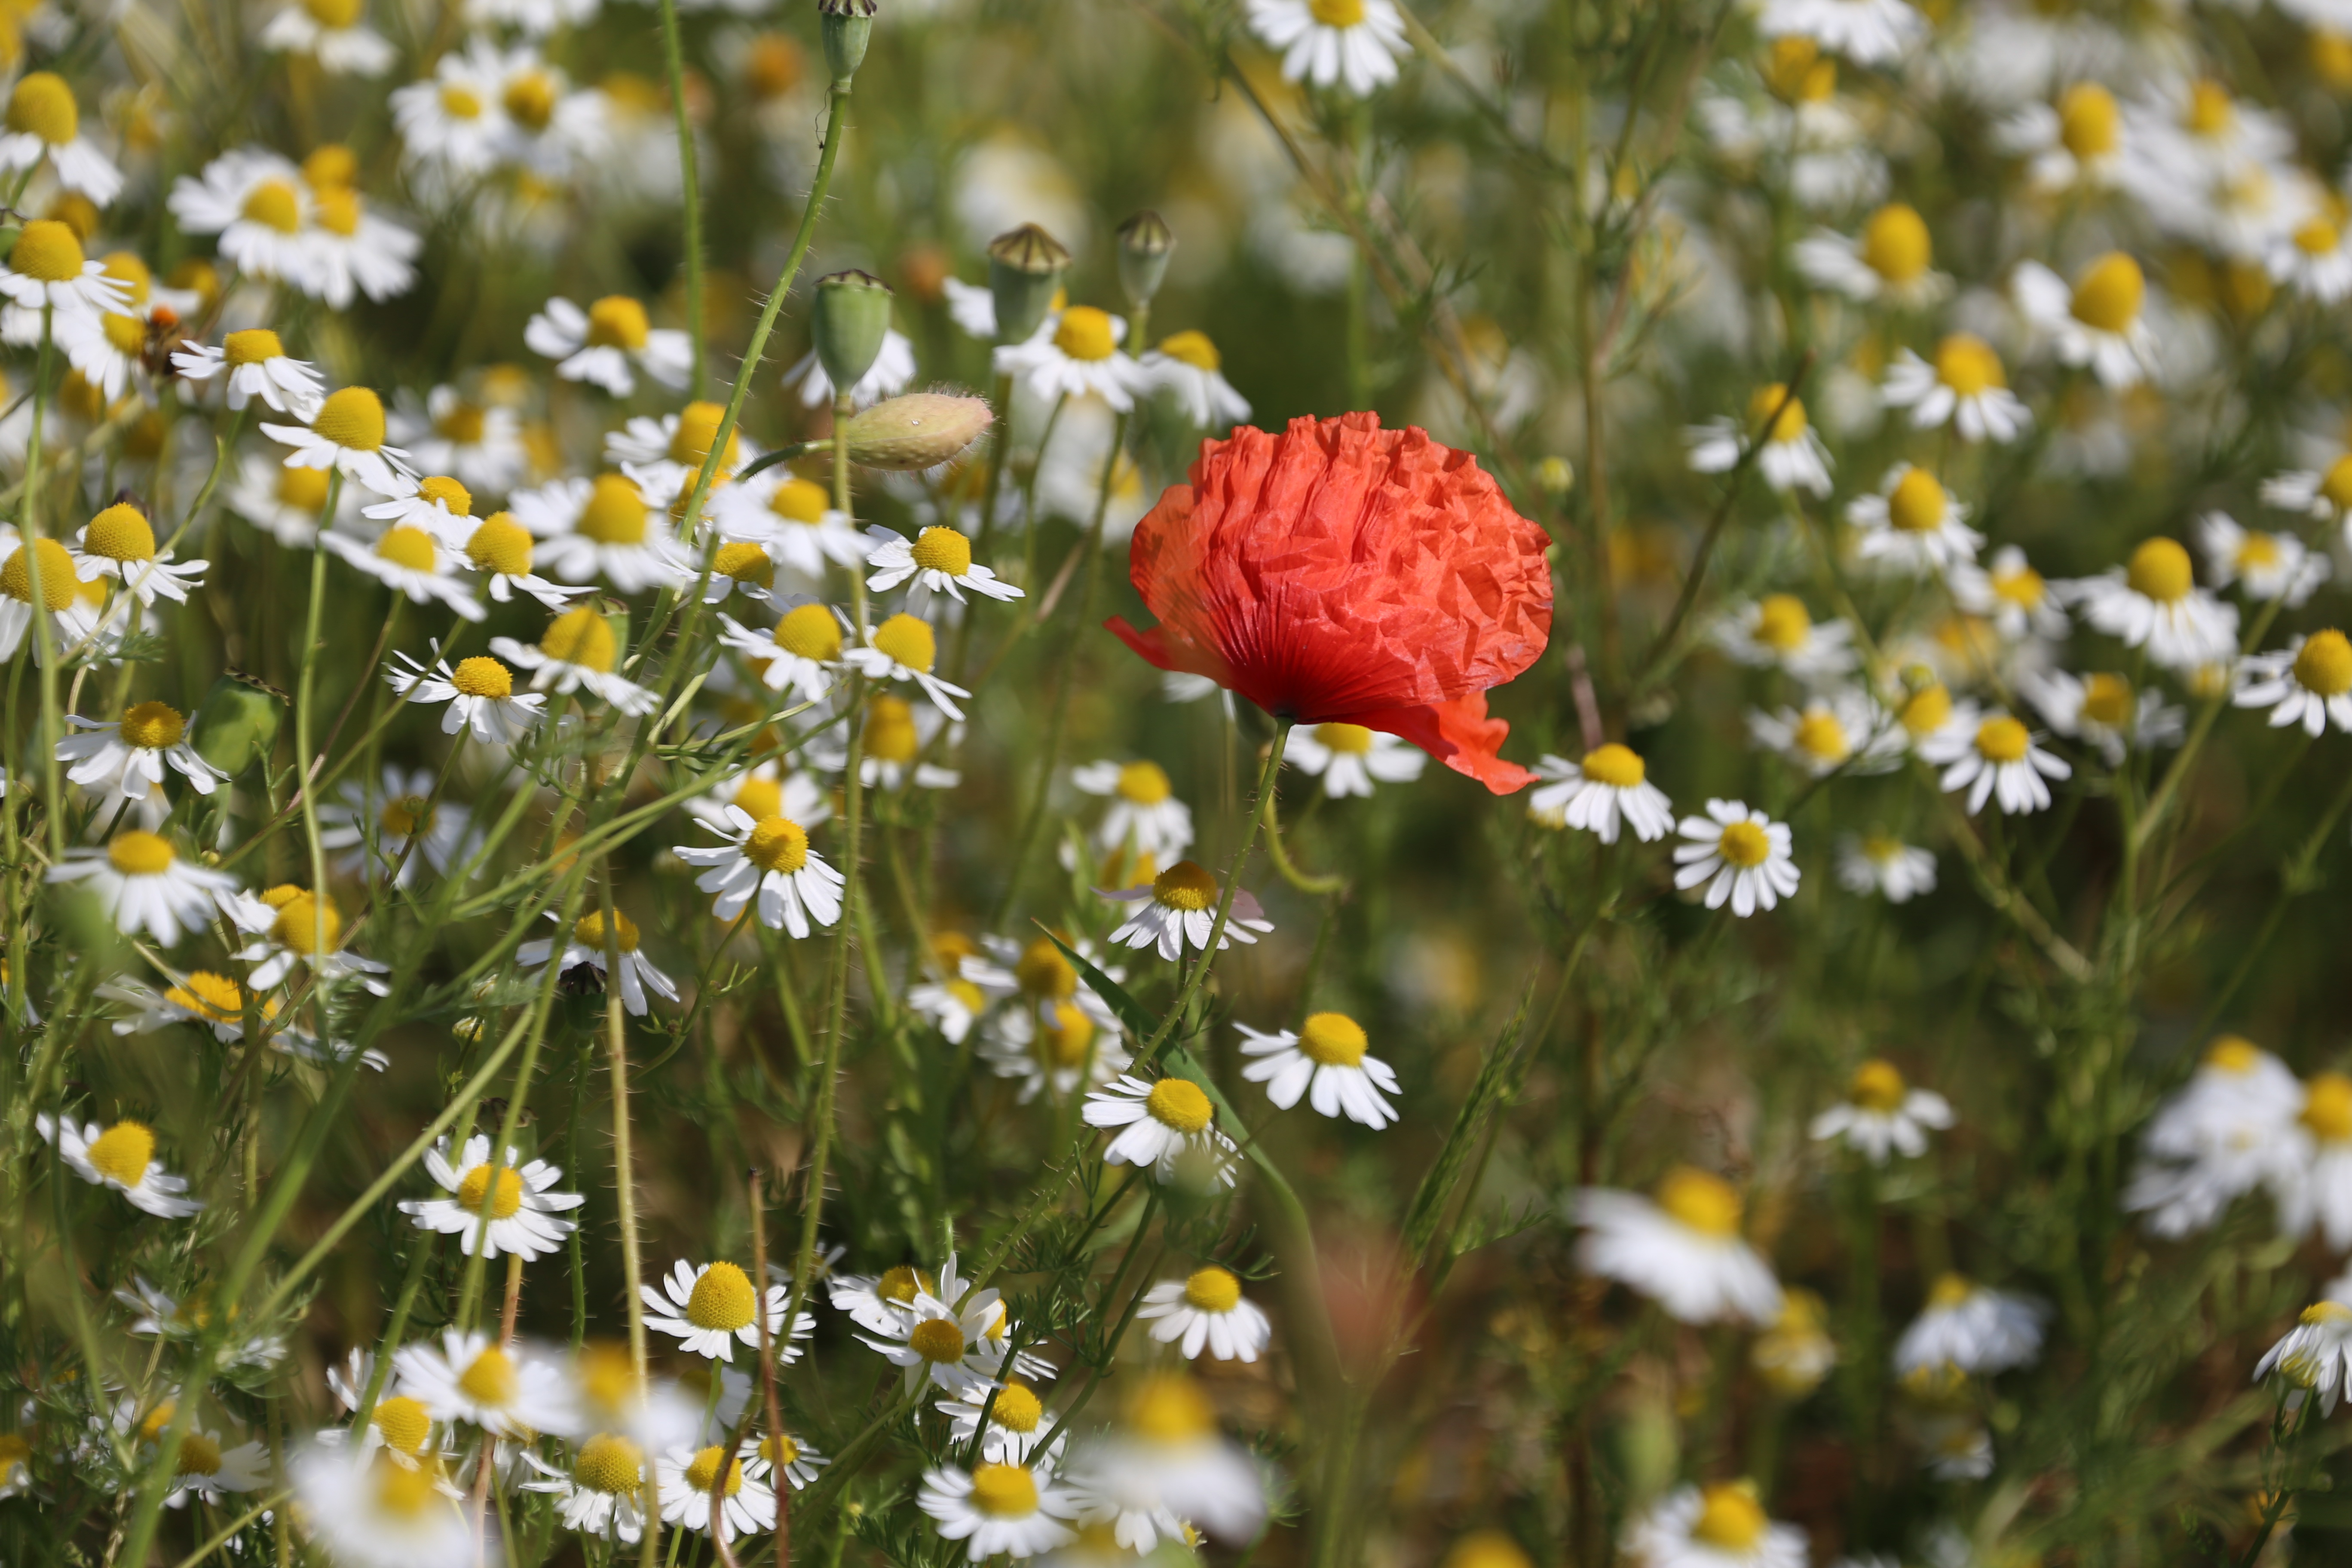
nature, grass, blossom, plant, white, field, meadow, sunlight, leaf, flower, summer, daisy, spring, red, herb, produce, color, autumn, botany, flora, wildflower, flowers, beautiful, poppy, habitat, ecosystem, flower meadow, macro photography, bl tenmeer, flowering plant, daisy family, spring meadow, land plant, chamaemelum nobile